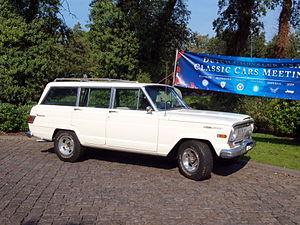
Le Rallye Press on Regardless 1973, disputé du 31 octobre au 4 novembre 1973, est la onzième manche du championnat du monde des rallyes 1973, inauguré cette même année.